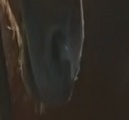
Face region: mouth_nostrils (mouth_chin_nostrils_and_profile)
Pain indicator: not_present